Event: Typhoon Ruby
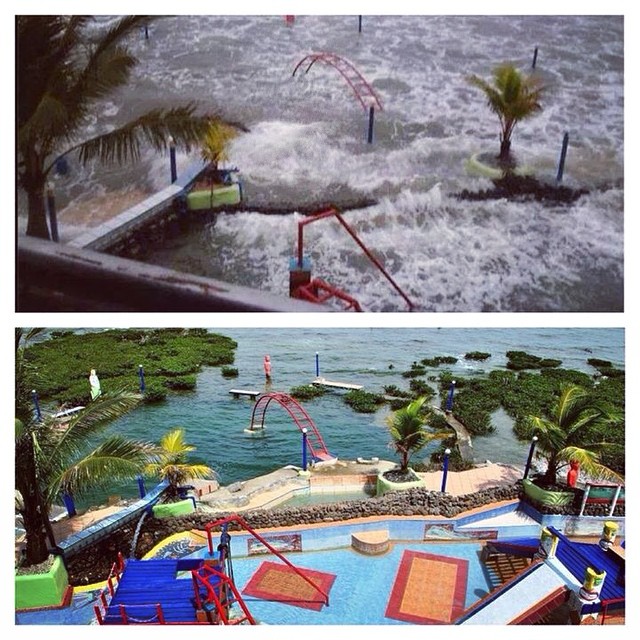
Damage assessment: damage